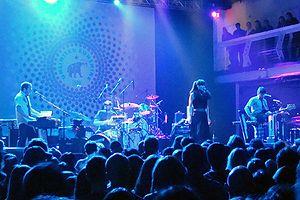
Brazilian Girls est un groupe de musique new-yorkais. Aucun membre ne provient du Brésil et la seule femme du groupe est Sabina Sciubba. Les autres membres du groupe sont le claviériste Didi Gutman et le batteur Aaron Johnston. Le bassiste Jesse Murphy est un ancien membre.